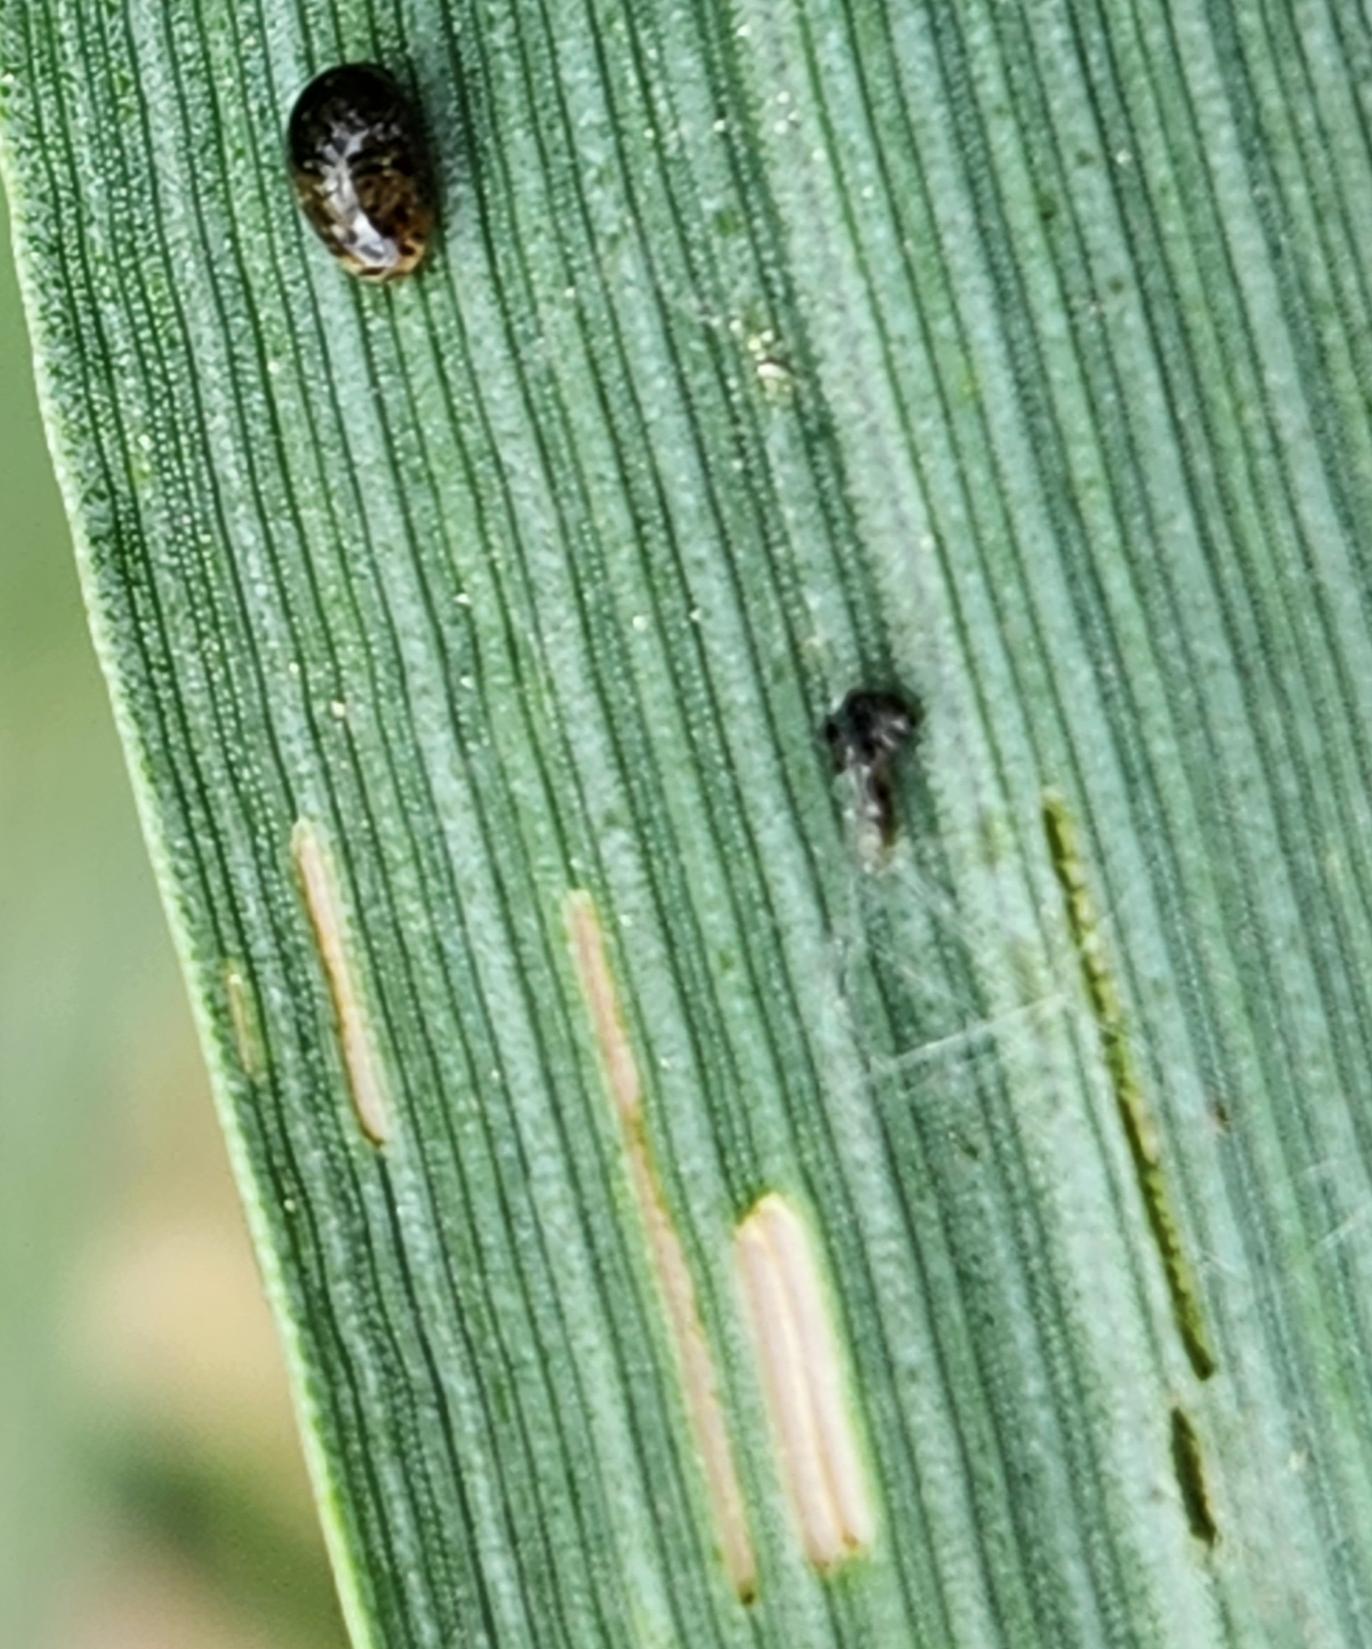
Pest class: cereal_leaf_beetle